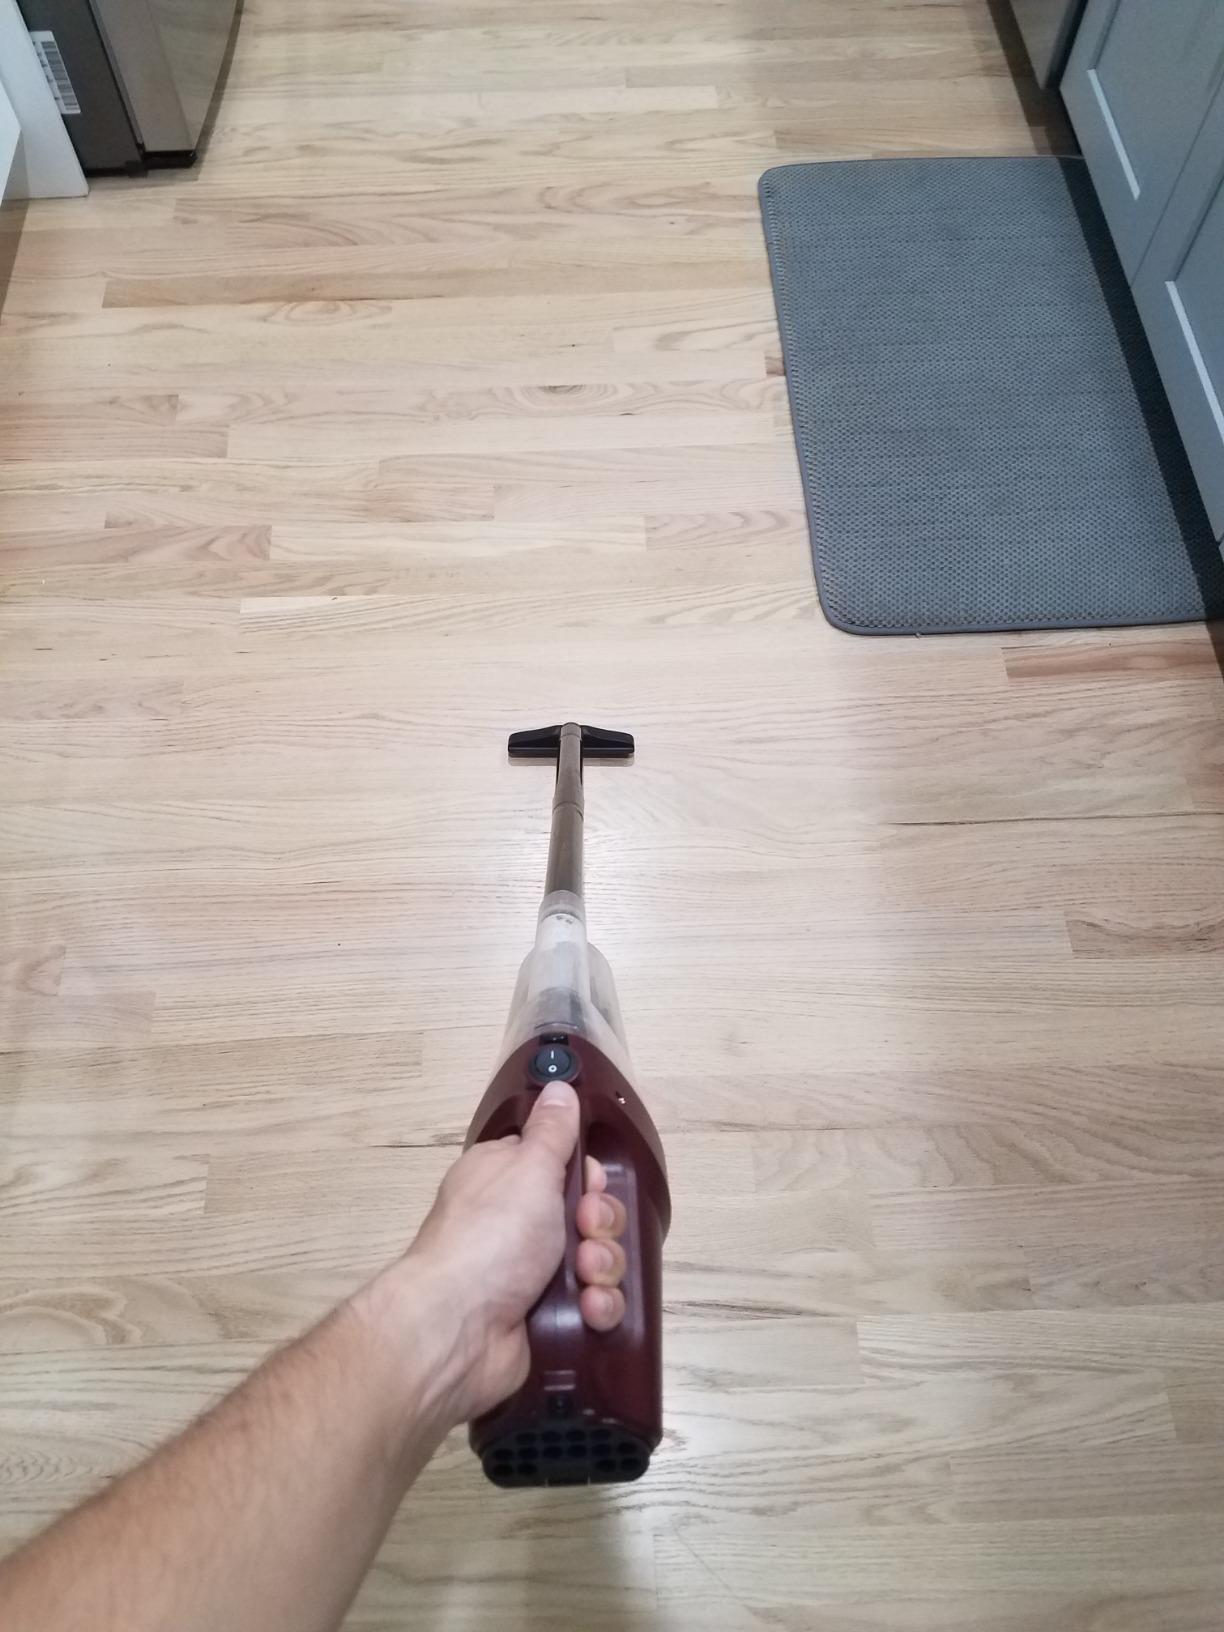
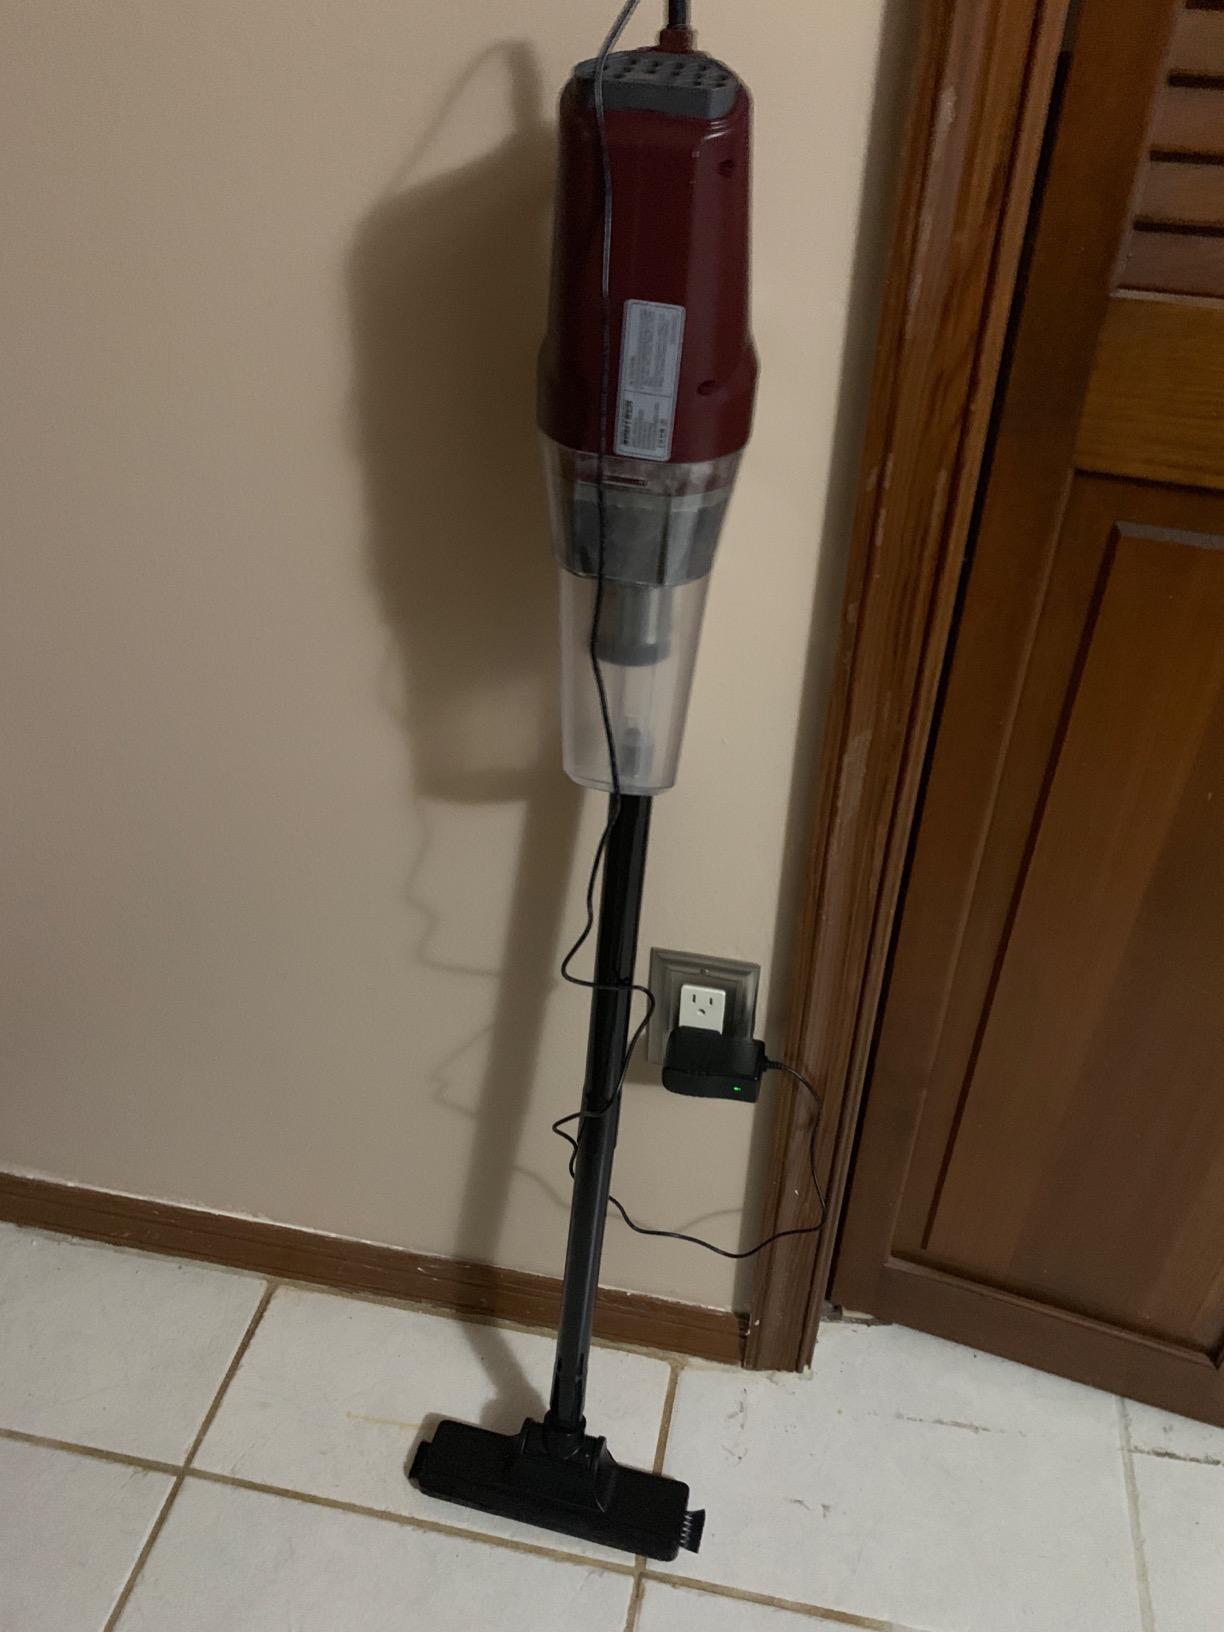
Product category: items_vacuum
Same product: yes